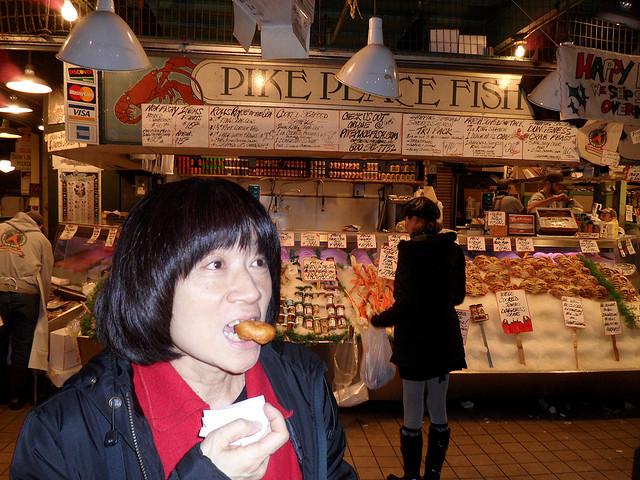
A woman eating a piece of pastry in a market area.